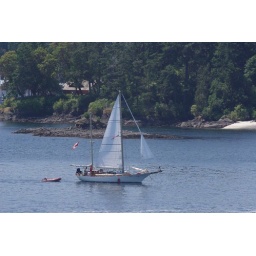
A sail boat glides around the Swartz Bay ferry terminal